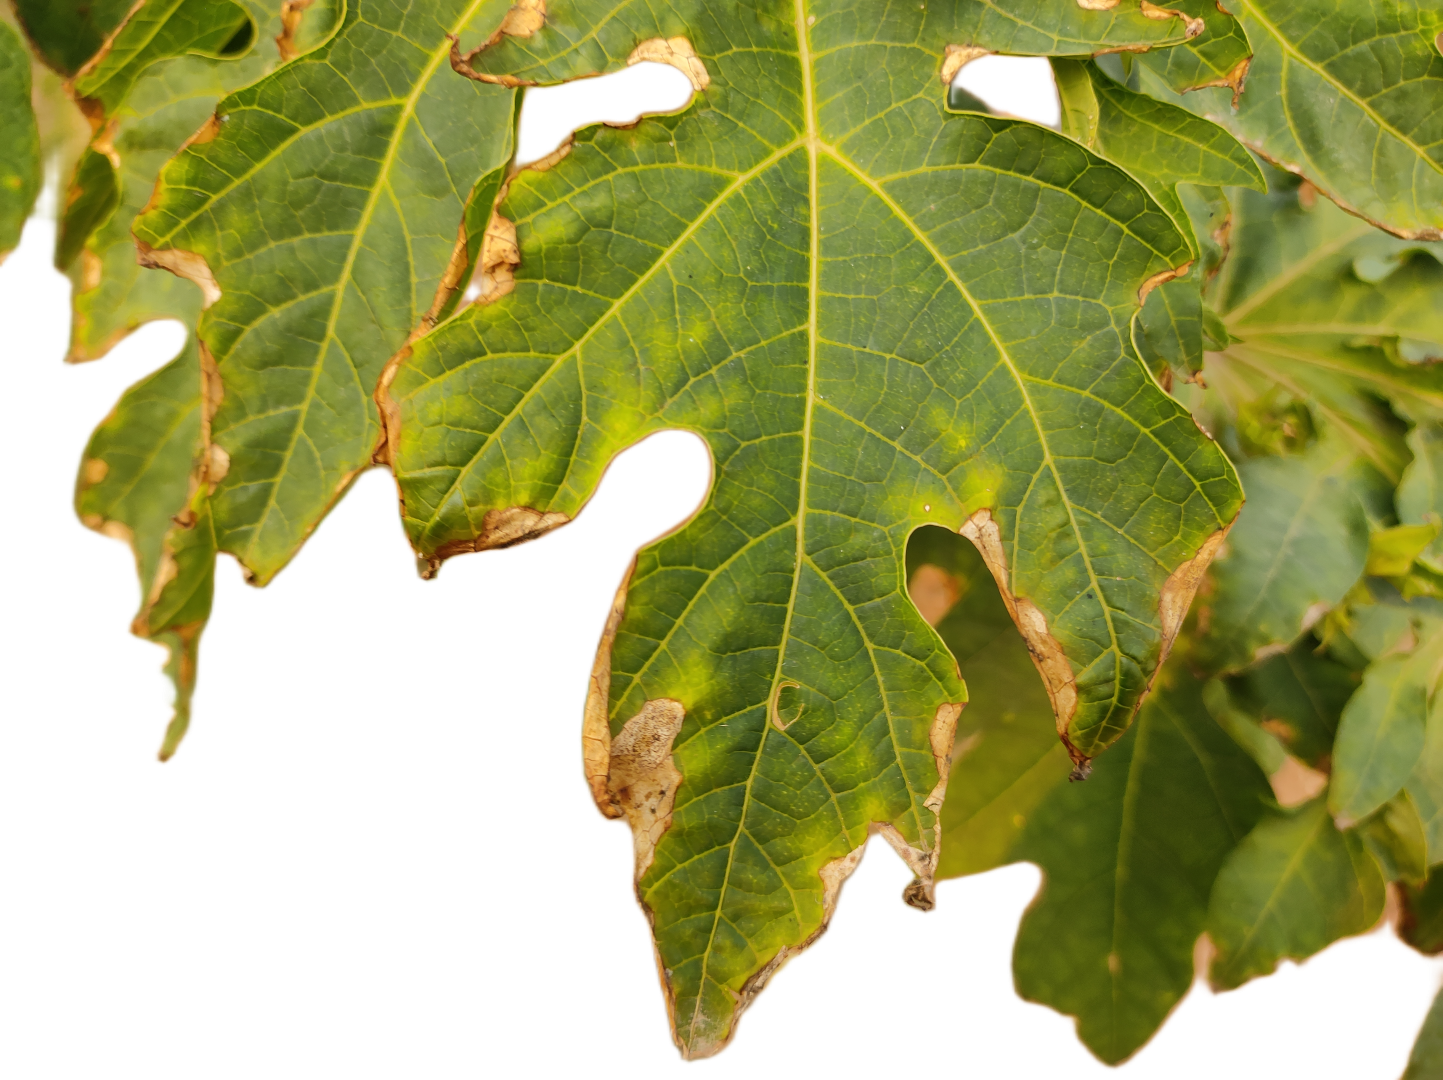
Crop: Papaya
Label: Bacterial_Blight